Owen Williams (engineer)

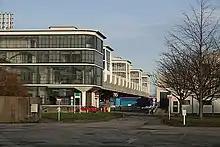
Boots D10 Building in Nottingham, built 1930–32 (Grade I listed in 1971)

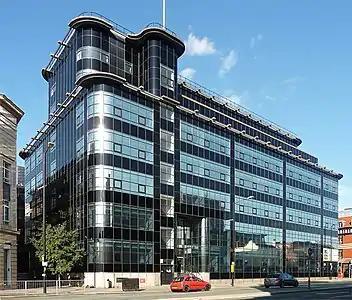
Express Building, Manchester, built 1936–39, considered Williams finest architectural work (Grade II* listed in 1974)

Williams was born at 16 Caroline Terrace in Tottenham, London, England, on 20 March 1890. He was the son of Evan Owen Williams, a Welsh-born grocer and Mary Roberts. Originally both farmers, they moved to London some years before Owen was born. Williams had two sisters and two brothers. Mary Kate died young, but the second born, Elizabeth Maud, became an author. Owen had an older brother, Robert Osian, who was a successful banker and came out of retirement to manage the finances of his brother's engineering practice which was launched in 1940. Williams attended Tottenham Grammar School and excelled in mathematics. He was apprenticed to the Electrical Tramways Co. in London in 1907 and at the same time did an engineering degree at the University of London.